Byzantine Papacy

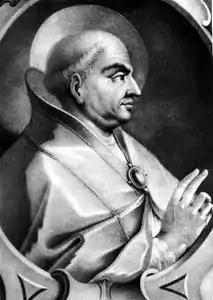
Pope Martin I was abducted by Constans II and died in exile.

Theodore's successor, Pope Martin I insisted on being consecrated immediately without waiting for imperial approval, and was (after a delay due to the revolt of Olympius, the exarch of Ravenna) abducted by imperial troops to Constantinople, found guilty of treason, and exiled to Crimea where he died in 655. Although Martin I's main crime was the promotion of the Lateran Council of 649, the council itself was a "manifestly Byzantine affair" by virtue of its participants and doctrinal influences (particularly its reliance on "florilegia"). The council's ecumenical status was never acknowledged, for the time solidifying the idea that the convening of ecumenical councils was an imperial prerogative. Within four years of the council's adjournment, both Martin I and Maximus the Confessor were arrested and tried in Constantinople for "transgressing the "Typos"".